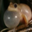
Label: frog